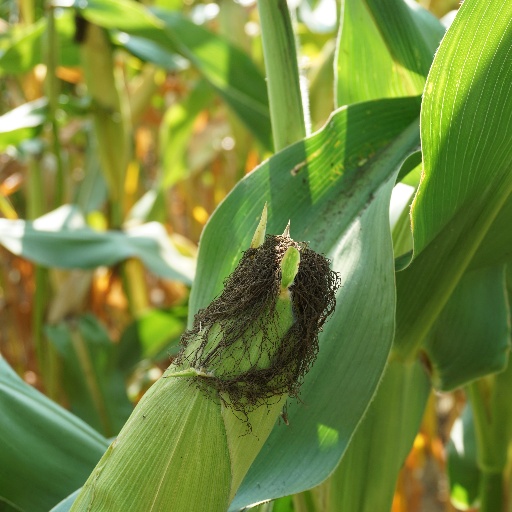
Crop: maize; corn